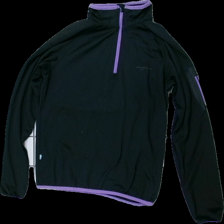
View: front
Type: Outerwear
Category: Ladies
Brand: Swedemount
Colors: Black, Purple
Material: 100% polyester
Cut: Regular
Size: 40
Season: Spring
Damage location: bottom right
Damage 2 location: top left
Damage 3 location: top center
Price range: <50
Recommended usage: Export
Description: svart kofta med lila sömmar, dragkedja upptill, nopprig